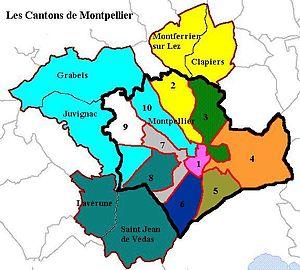
Le canton de Montpellier 1 est un canton françaissitué dans le département de l'Hérault, dans l'arrondissement de Montpellier.